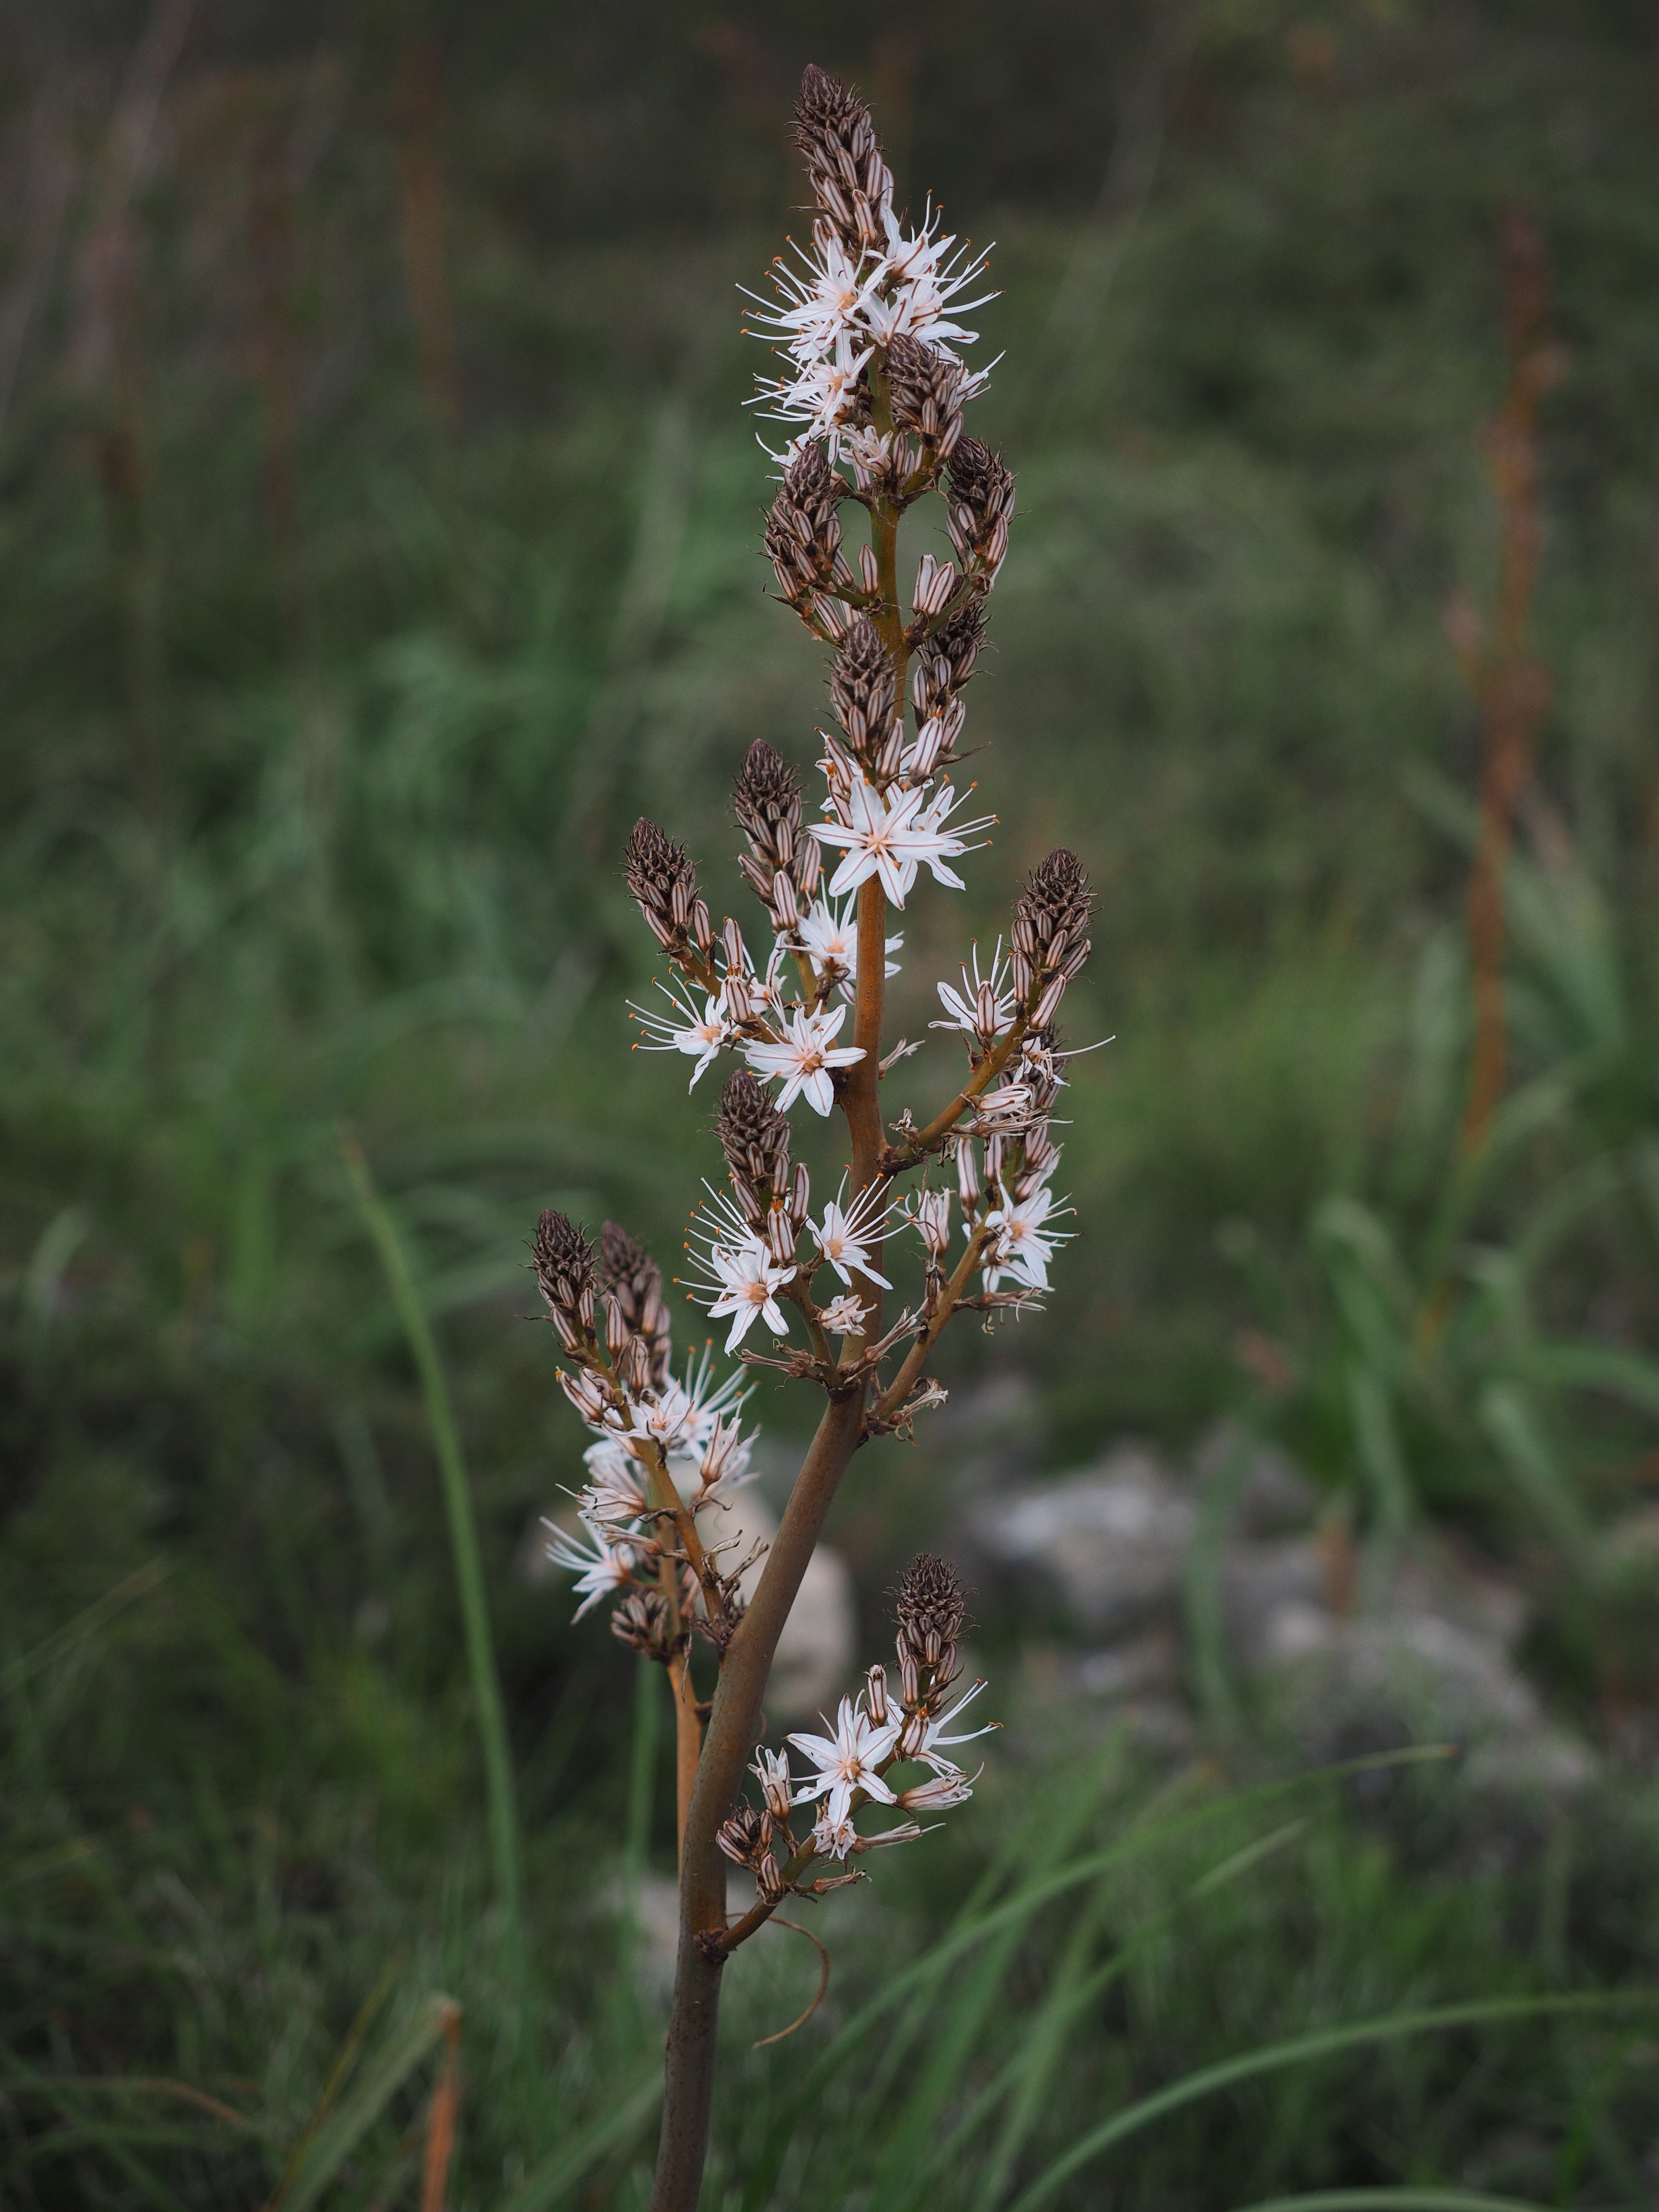
grass, blossom, plant, white, prairie, leaf, flower, bloom, herb, botany, flora, perennial, wildflower, shrub, asphodeloideae, flowering plant, unranked, grass tree family, asphodel, asphodelus family, grass family, land plant, castilleja, branched asphodel, broomrape, neottia nidus avis, fragrant asphodel, asphodelus ramosus, small fruited asphodel, asphodelus, rhizome perennial, affodillen, afholzerwurz, aphrodillenwurz, colder, gelwurz, golde, gold gilgen, goldhilgen, goldkruyt, goldwurz, golteck, koenigsscepter, stock whips, wickol, wijswurtz, witlock